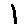
Label: 1